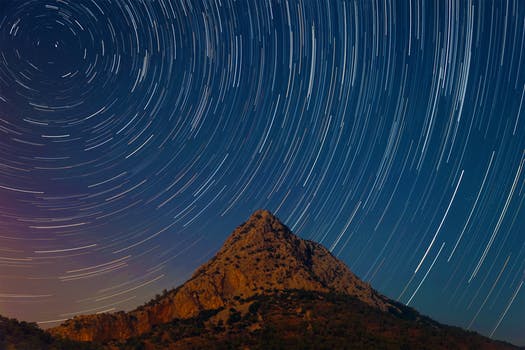
Label: No Watermark